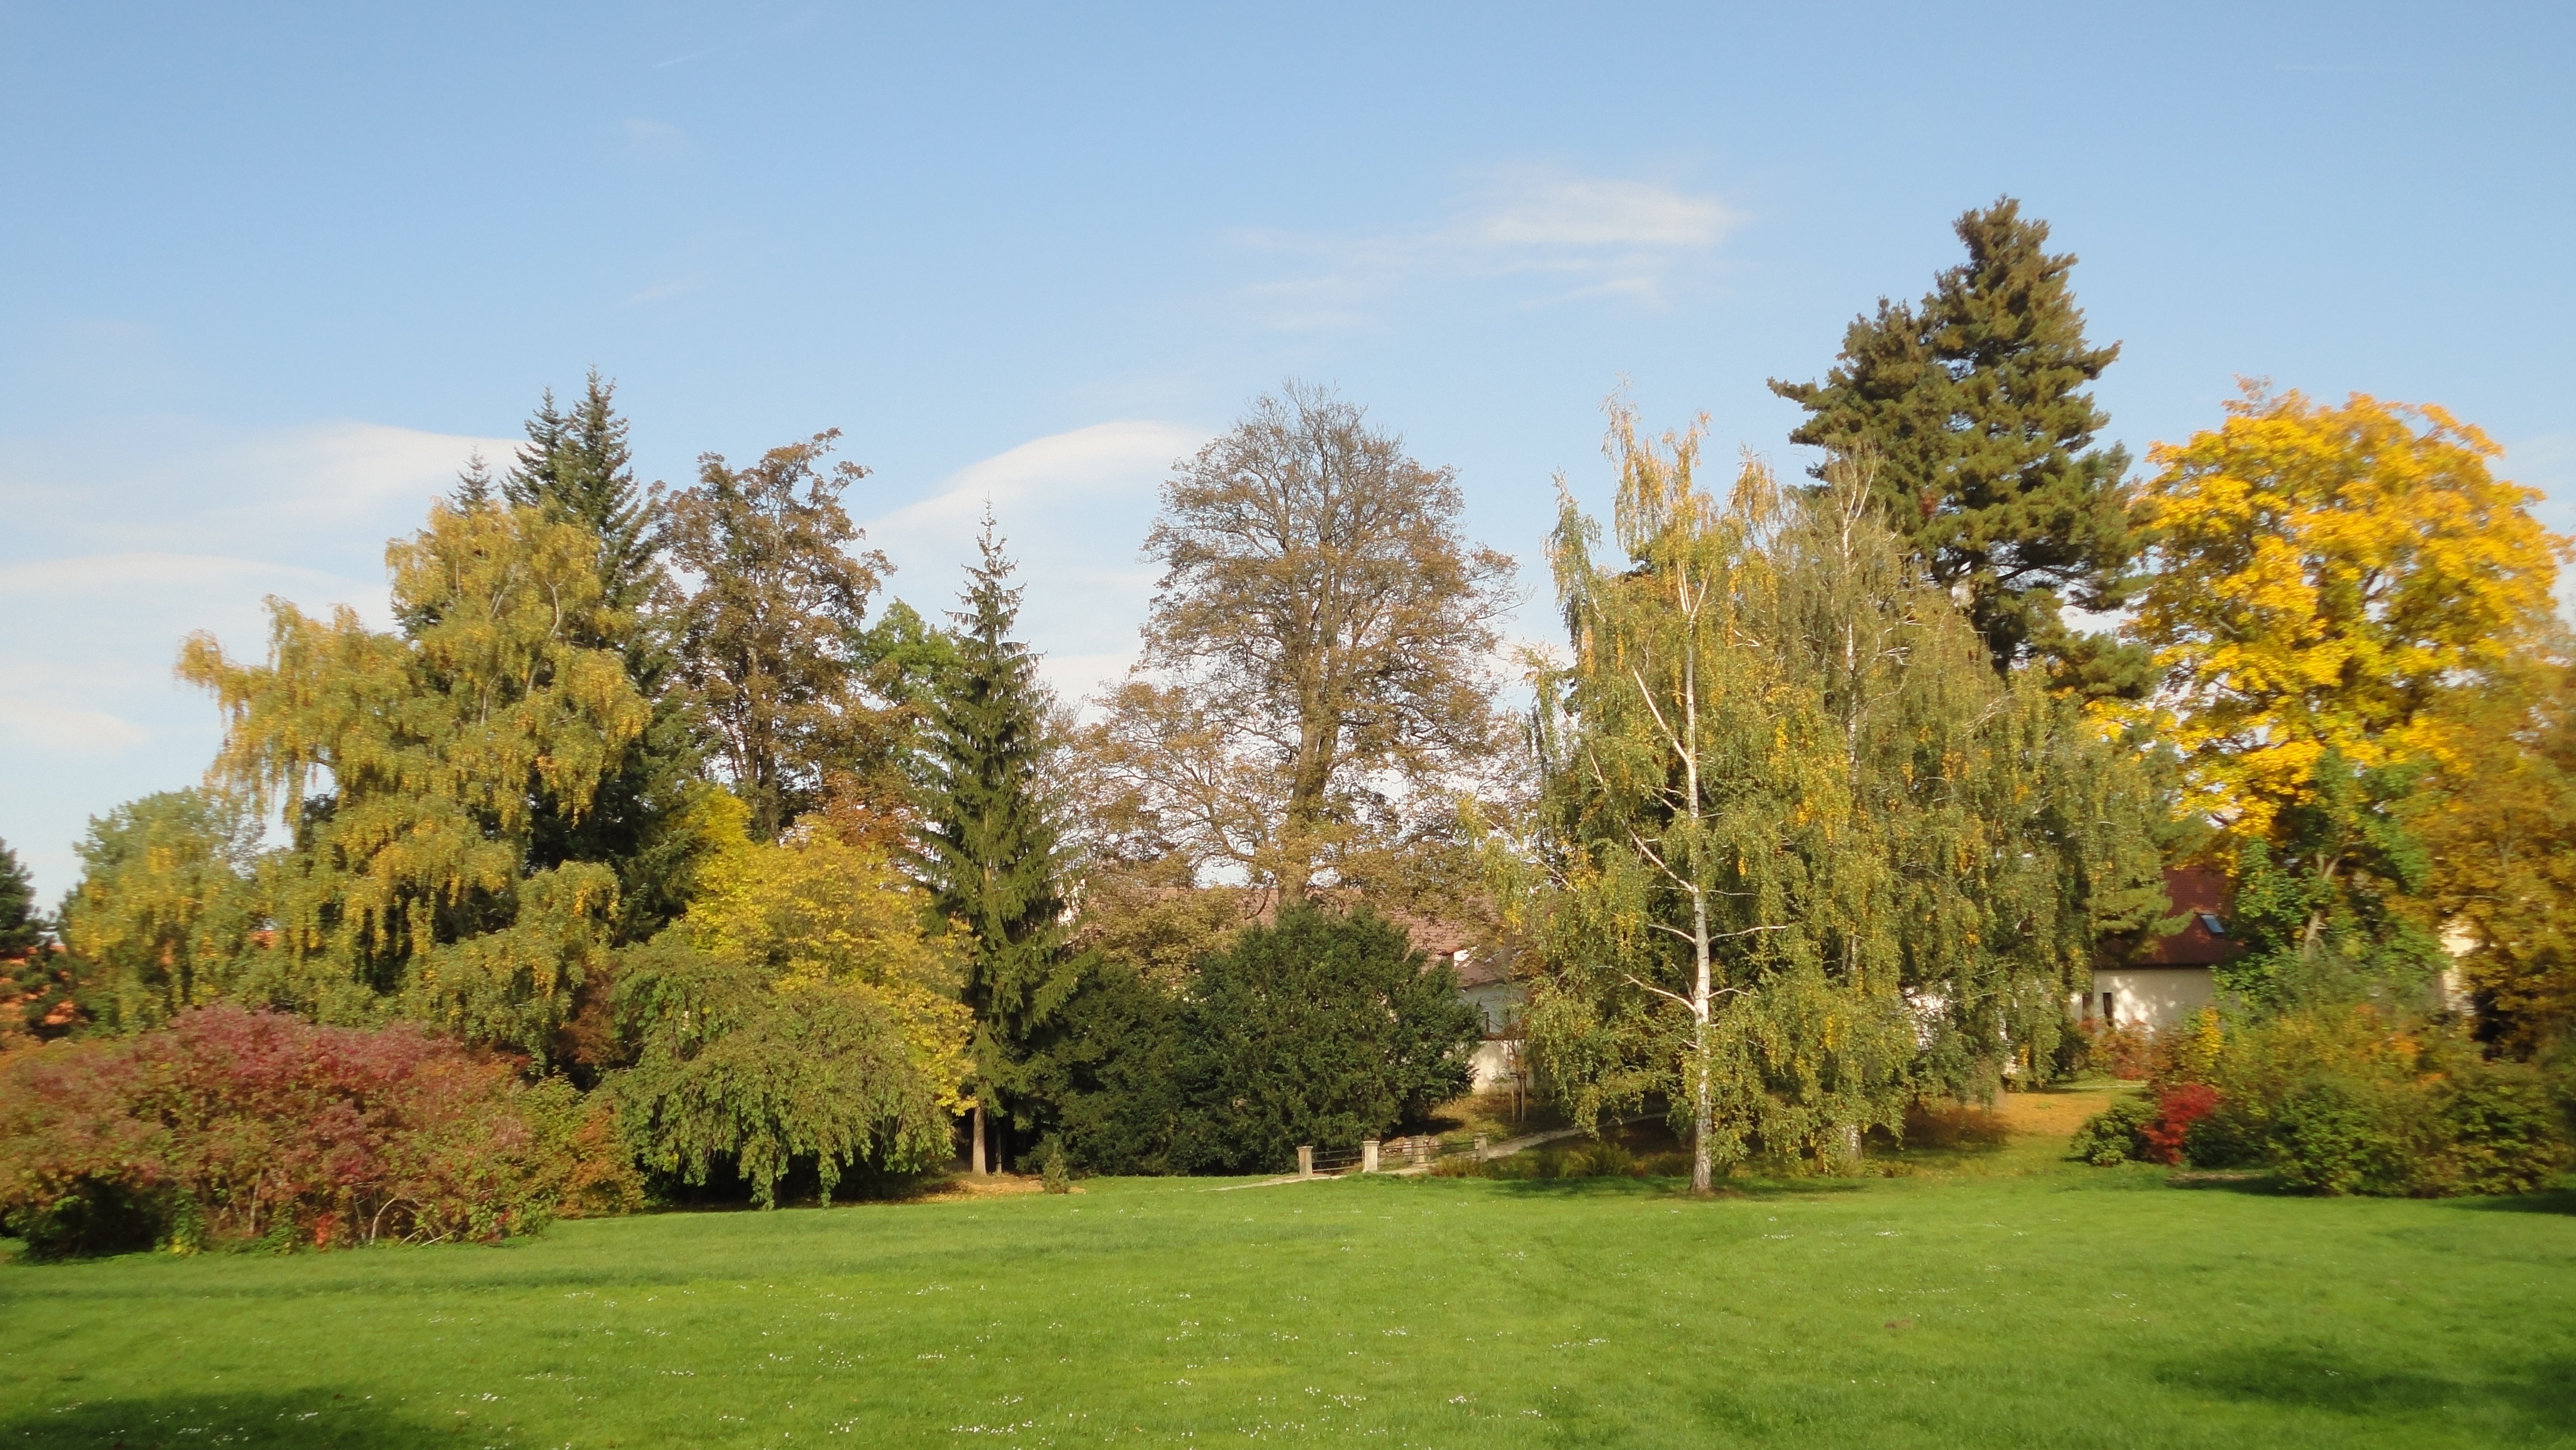
tree, grass, plant, lawn, meadow, leaf, flower, autumn, park, garden, season, estate, woodland, ecosystem, woody plant